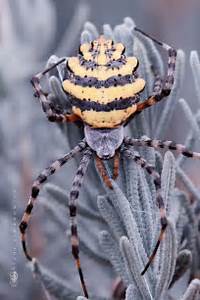
Label: spider